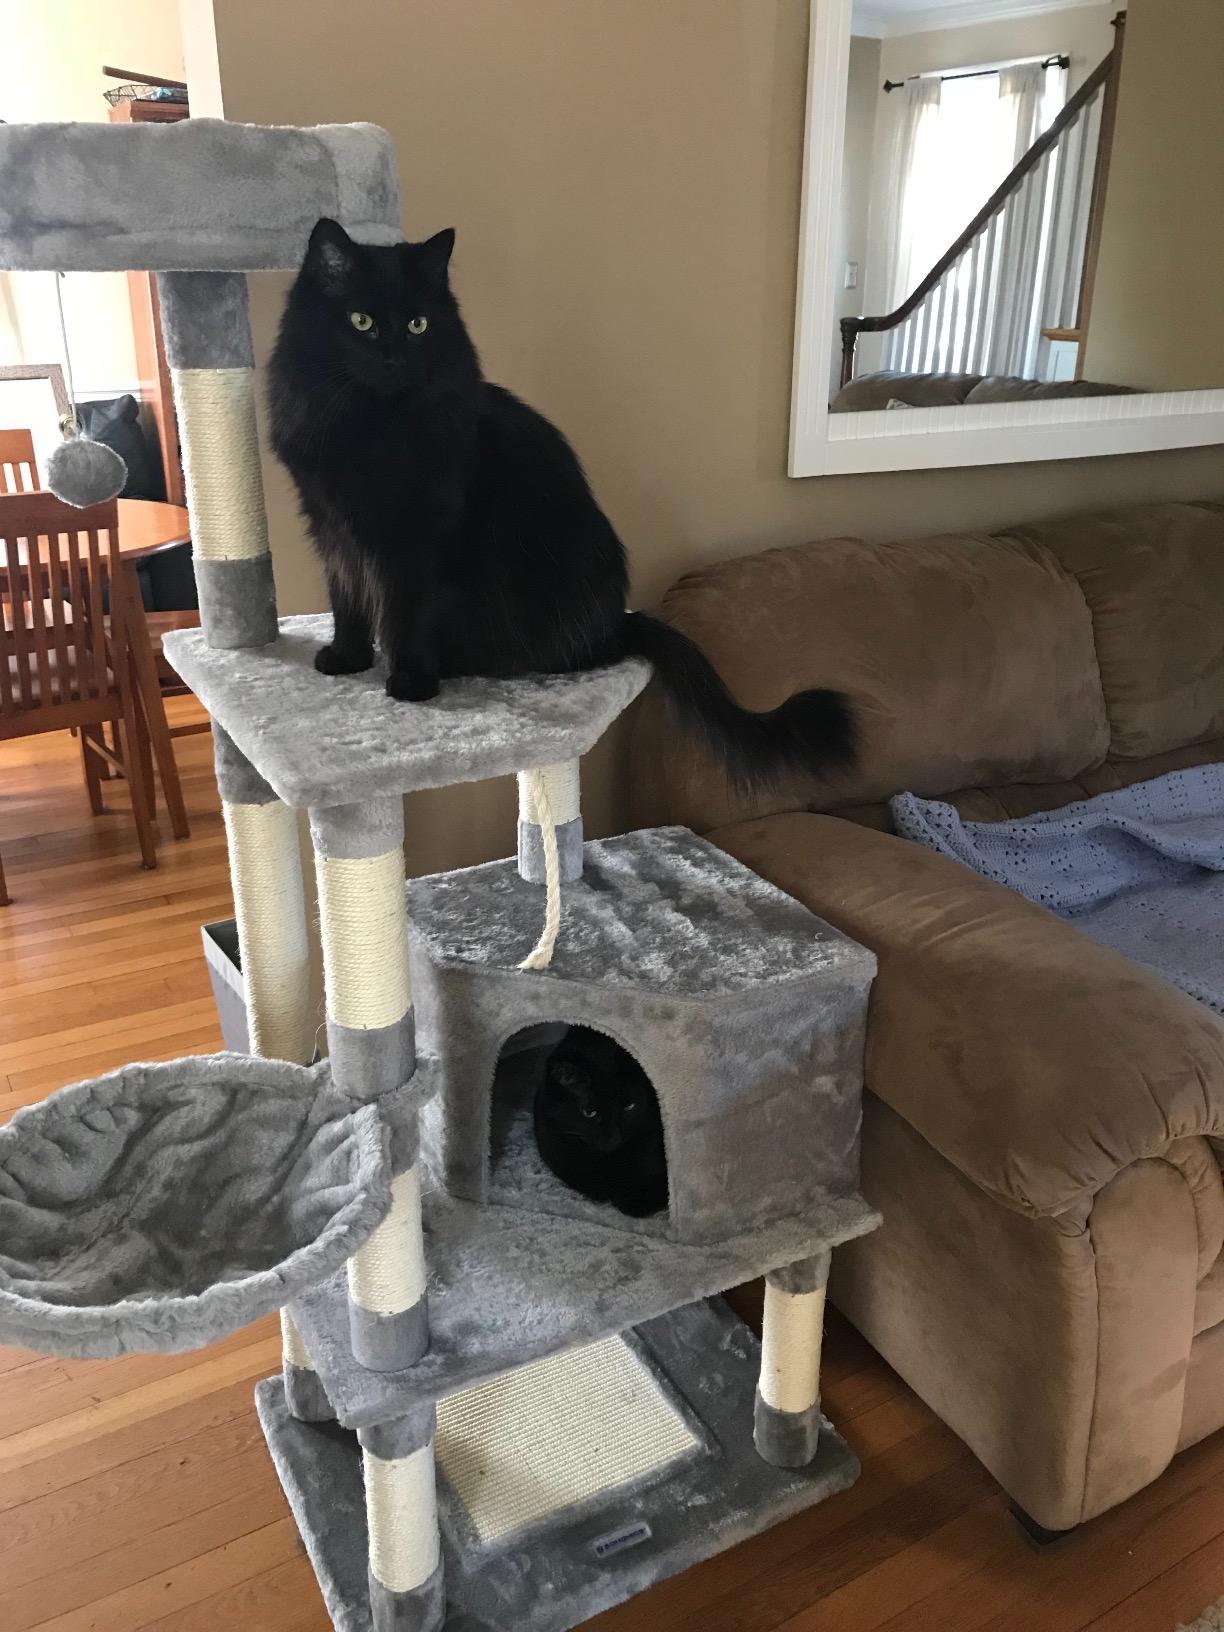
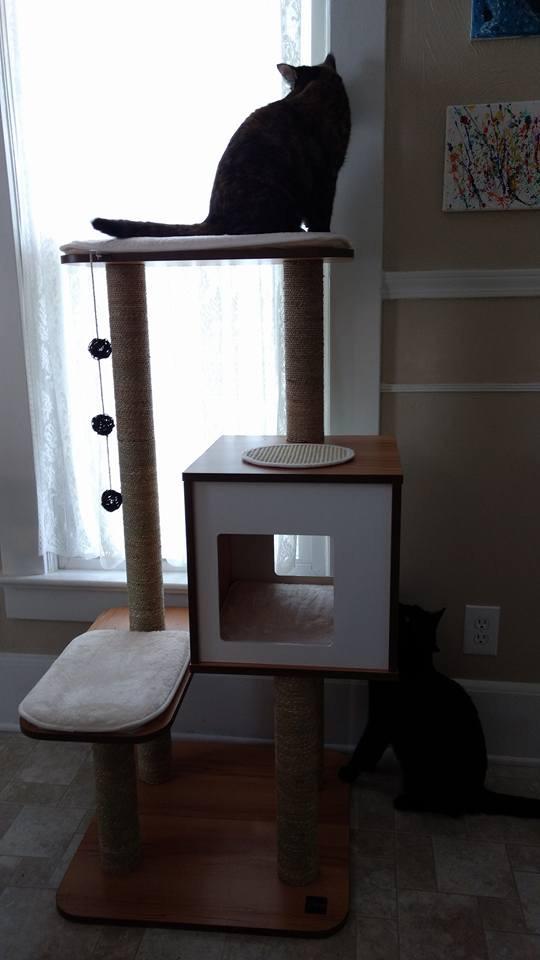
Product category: items_cat tree
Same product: no